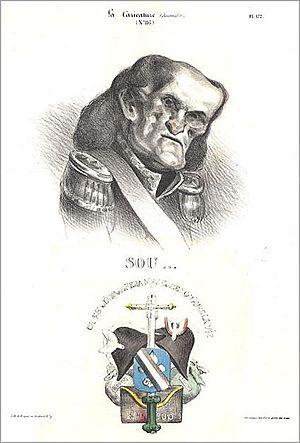
Jean-de-Dieu Soult, duc de Dalmatie, né le 29 mars 1769 à Saint-Amans-la-Bastide, aujourd'hui Saint-Amans-Soult, où il est mort le 26 novembre 1851, est un militaire et homme d'État français.